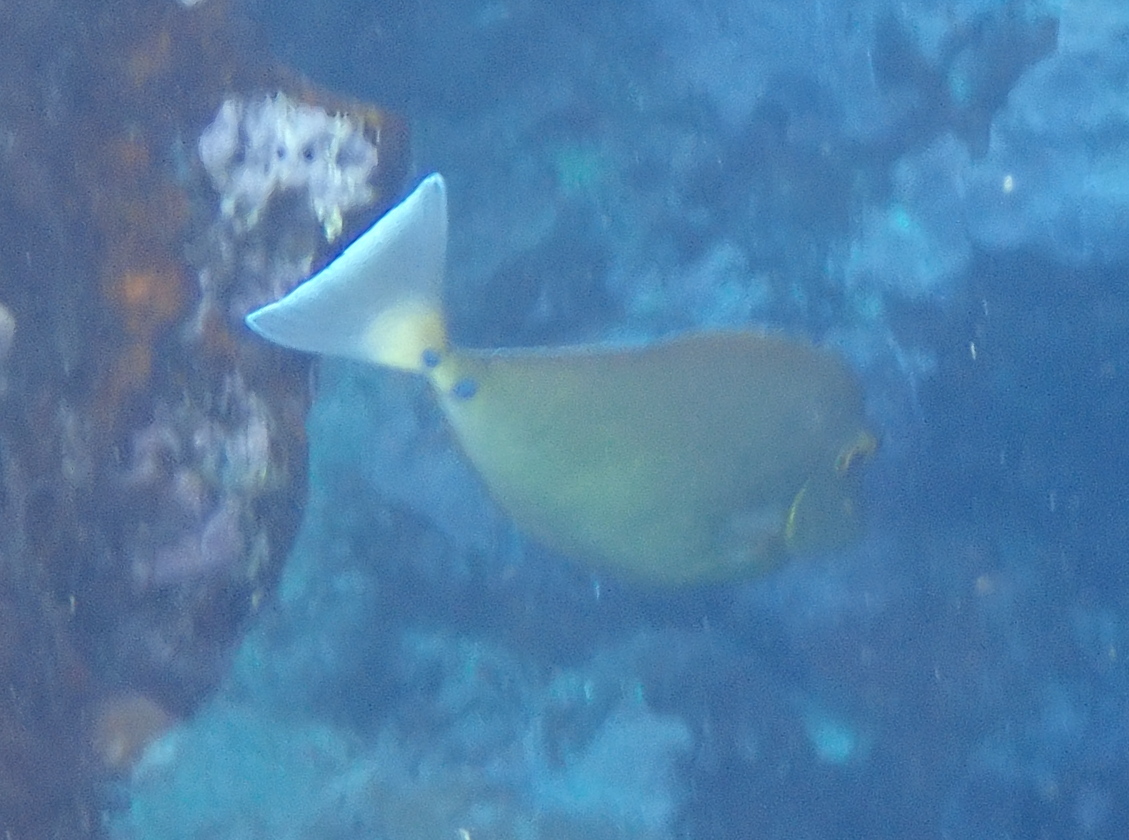
Naso unicornis (Bluespine Unicornfish)